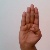
The image shows a hand gesture representing the letter 'B' in Indian Sign Language.